Wellington Phoenix FC

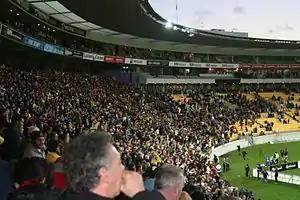
Crowd at the first game of the season, August 2007

Wellington Phoenix has built a strong fan-base in Wellington, across New Zealand, and amongst New Zealanders in Australia. The main supporters' group, named the Yellow Fever, was founded a day after the Wellington Phoenix's formation was announced. Yellow Fever founder Mike Greene met with the founder of New Zealand cricket supporter group, the Beige Brigade, to get ideas of how to get the group started. The name was originally chosen on the assumption that the new Wellington-based team would play in a yellow playing strip (yellow being the dominant sporting colour of the region). Although the eventual strip was primarily black, the Yellow Fever elected to retain the name; many Yellow Fever members chose to wear yellow to fixtures as opposed to black. The 'Fever Zone' is located within aisles 21 and 22 of Sky Stadium; although it is an all-seater facility, most Yellow Fever members choose to stand in front of their seat – similar to terrace seating traditions in British football.